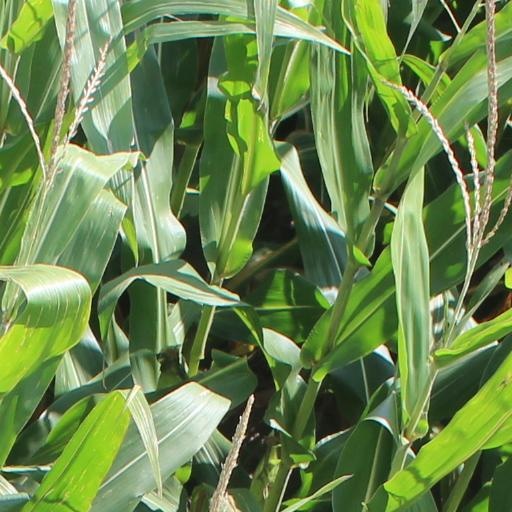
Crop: maize; corn